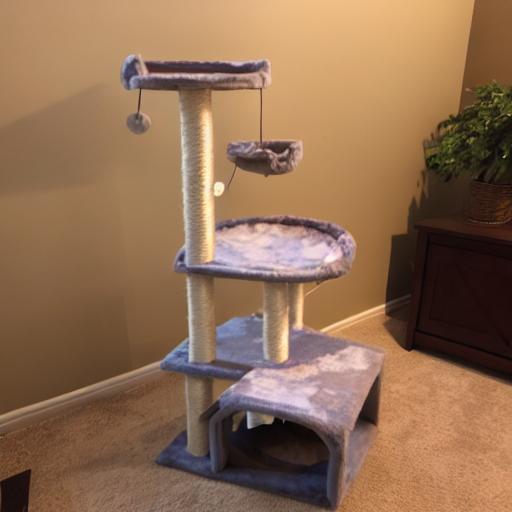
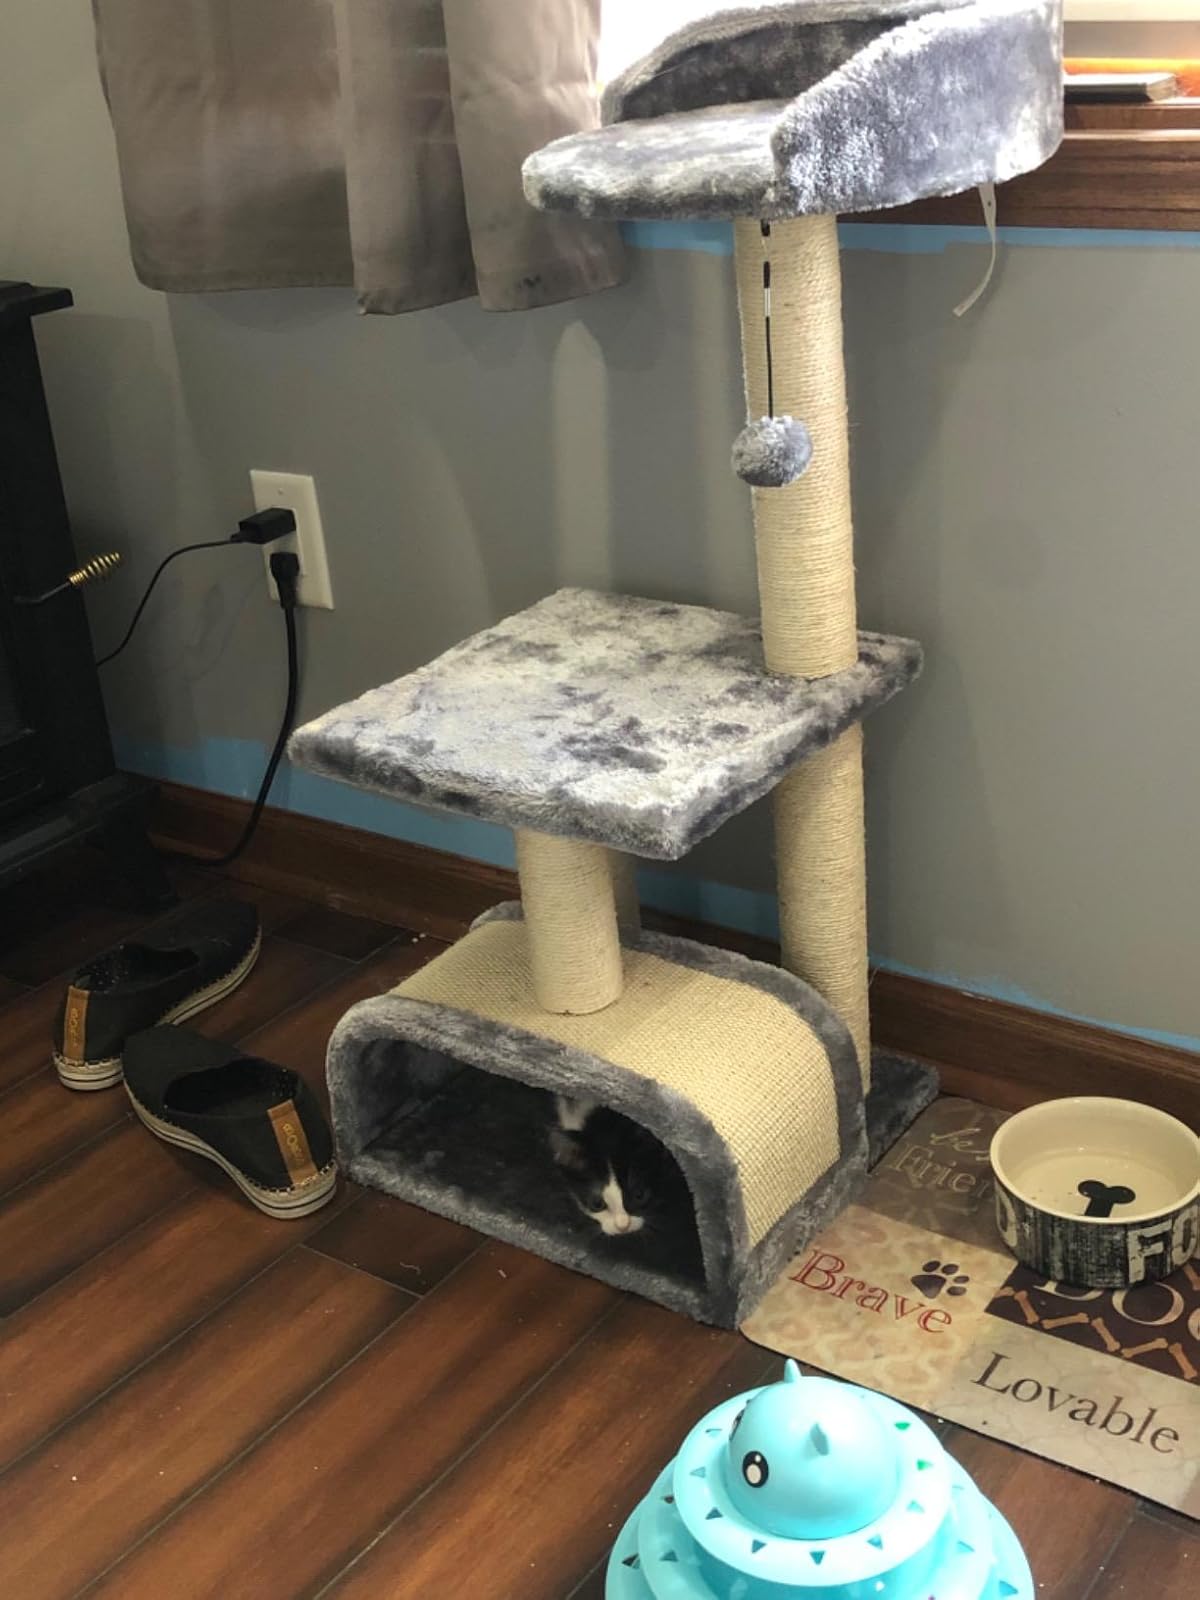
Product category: items_cat tree
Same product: no